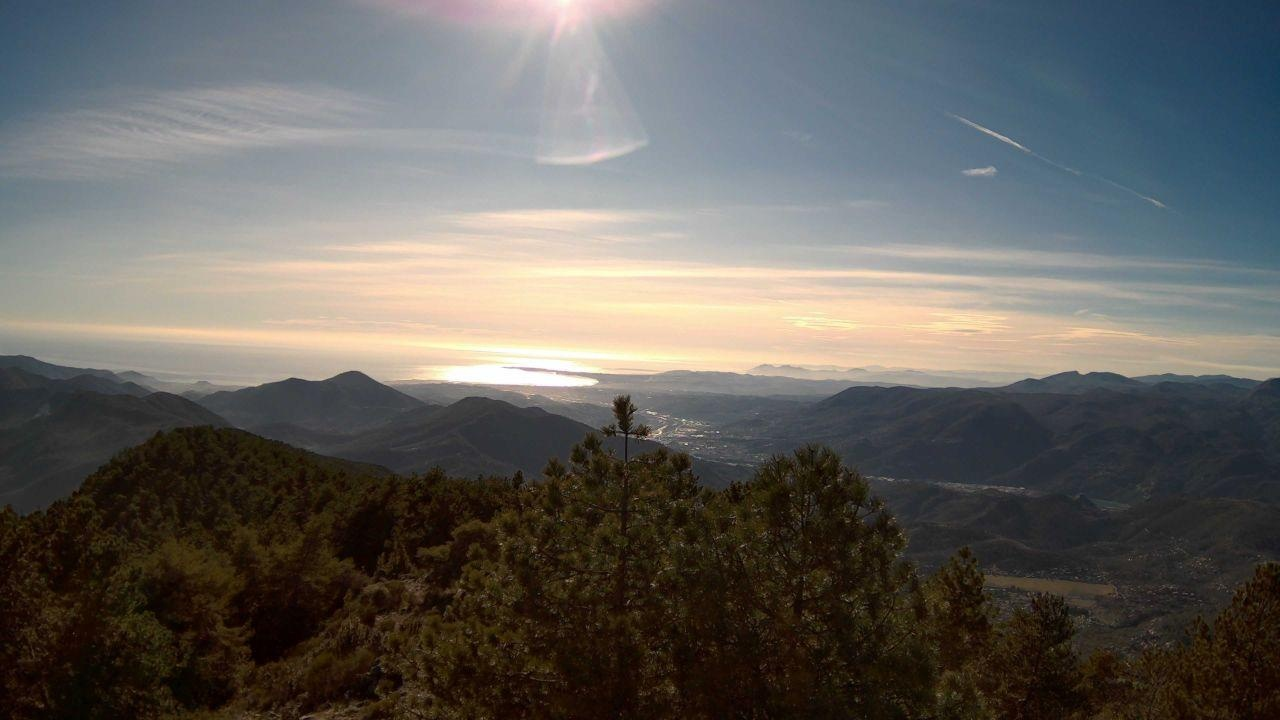
Fire: no
Smoke: yes